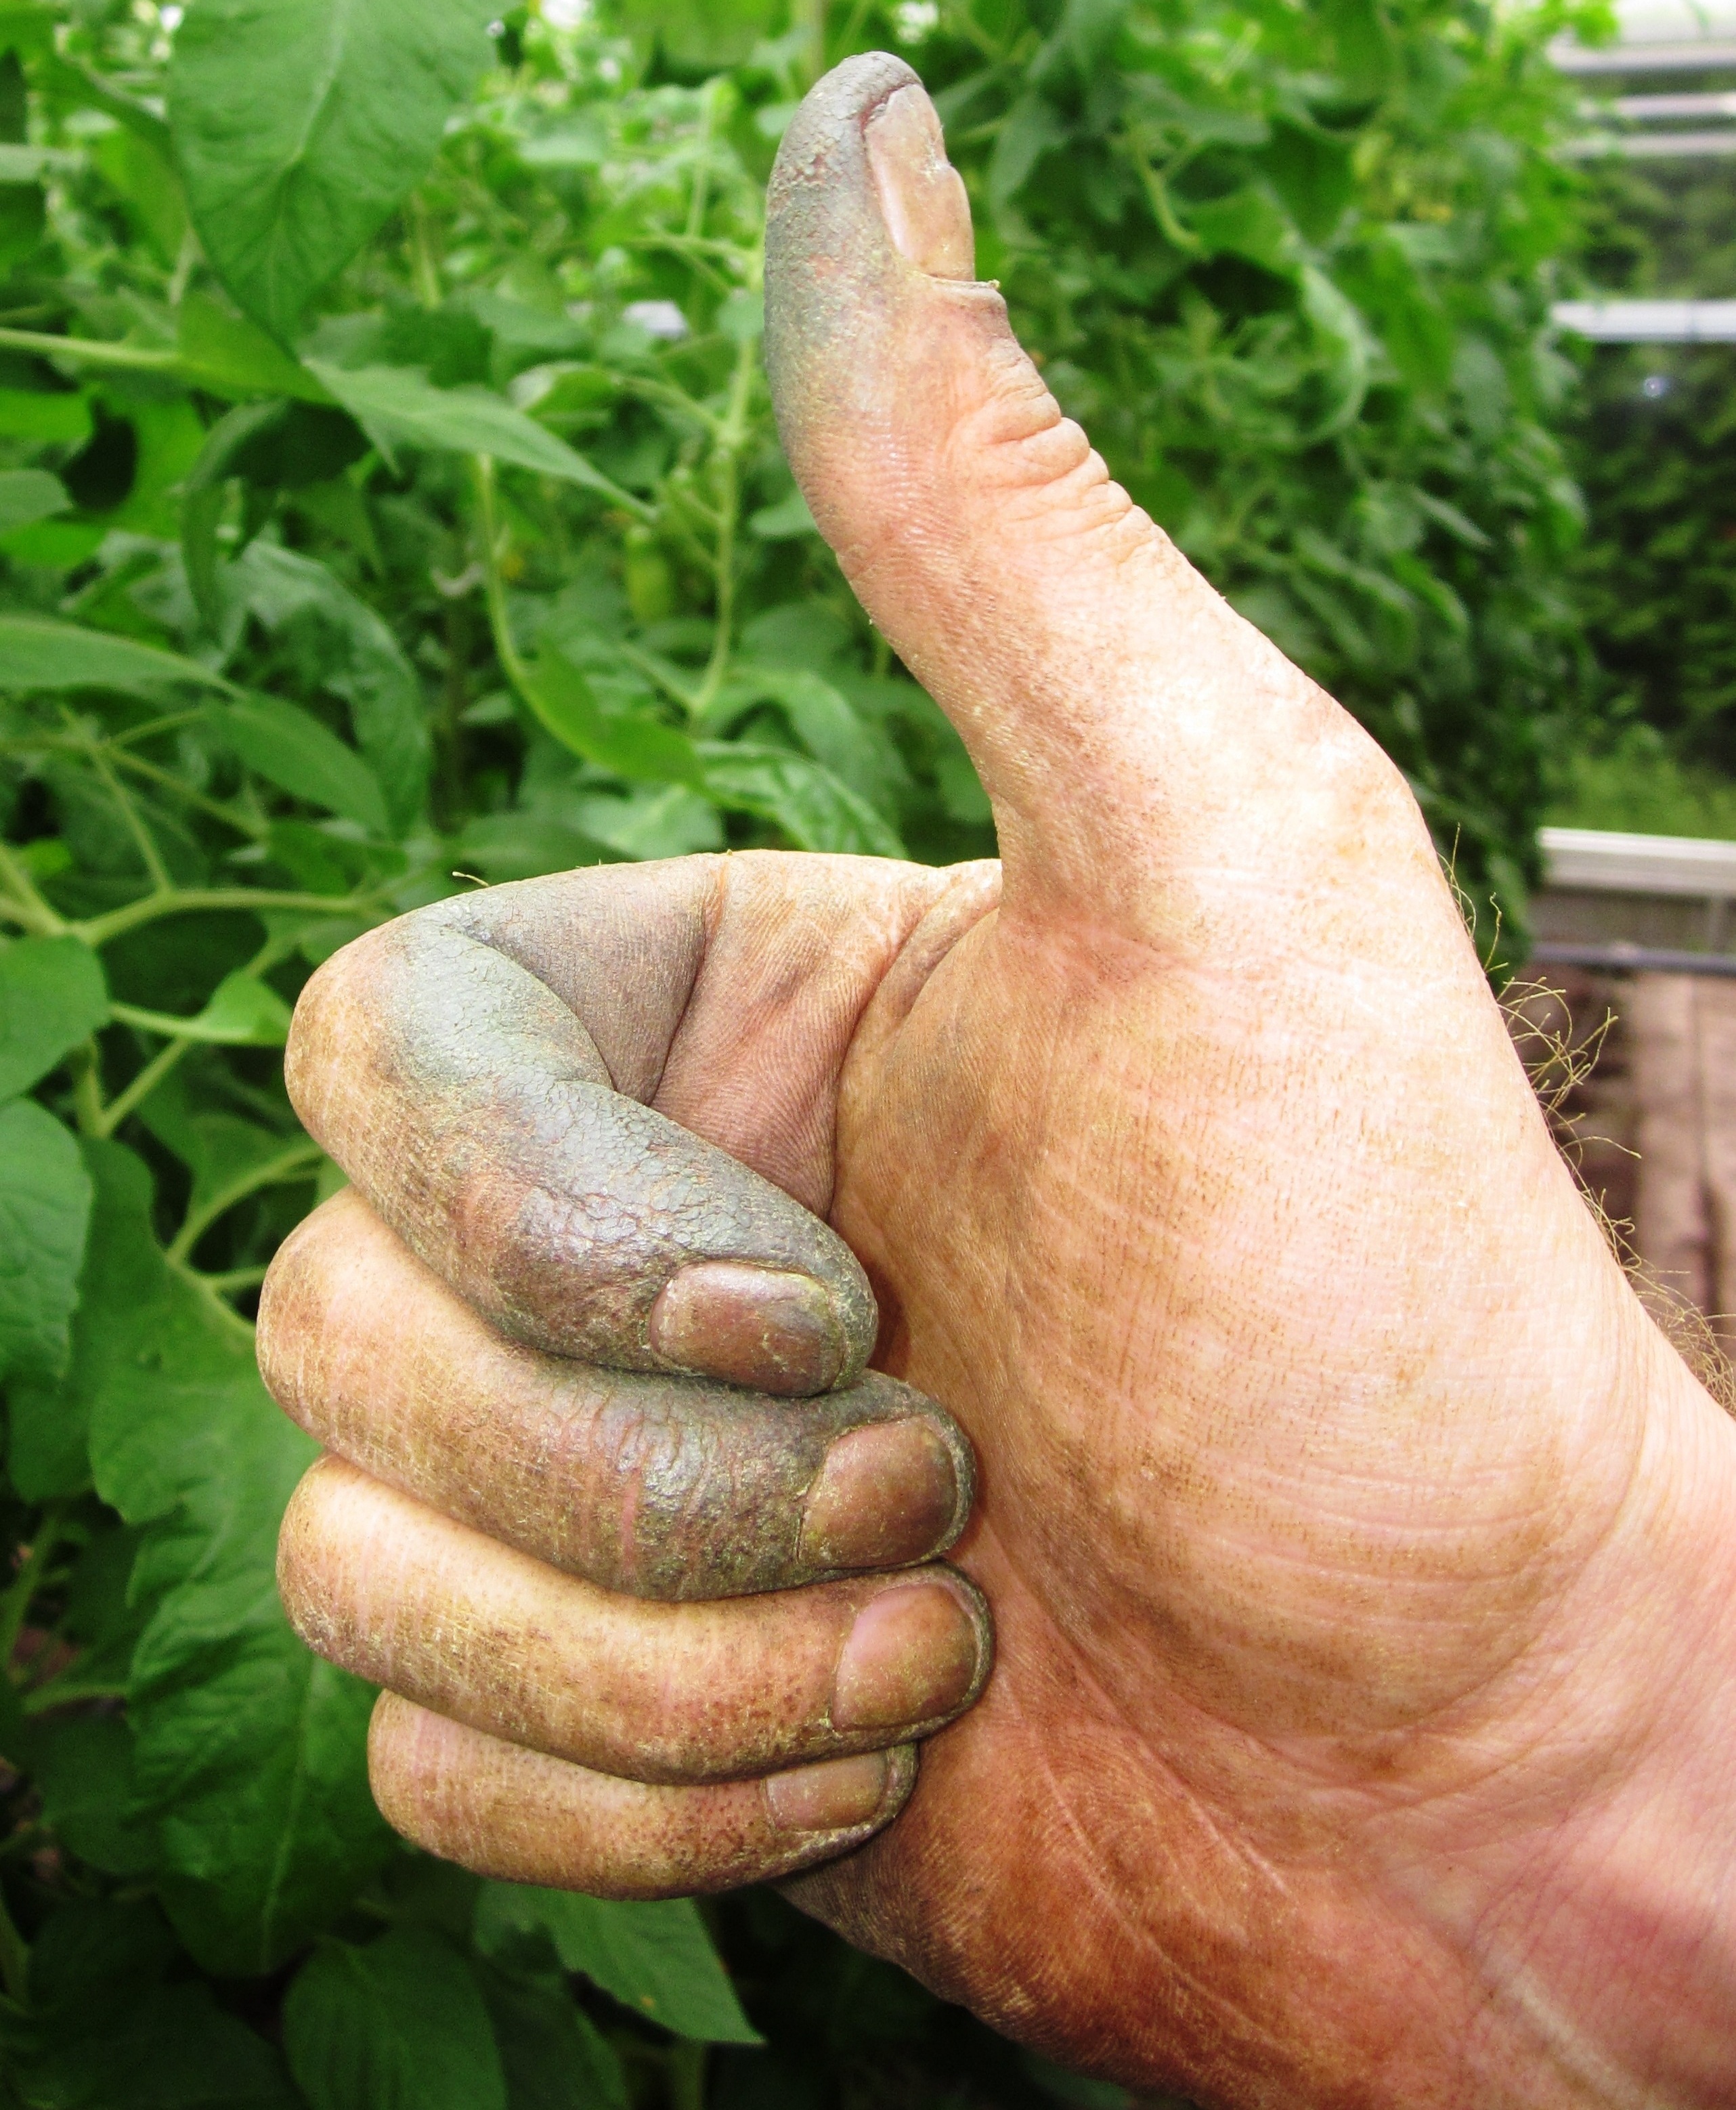
hand, flower, finger, green, produce, soil, arm, thumb, gardener